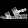
Label: Sandal